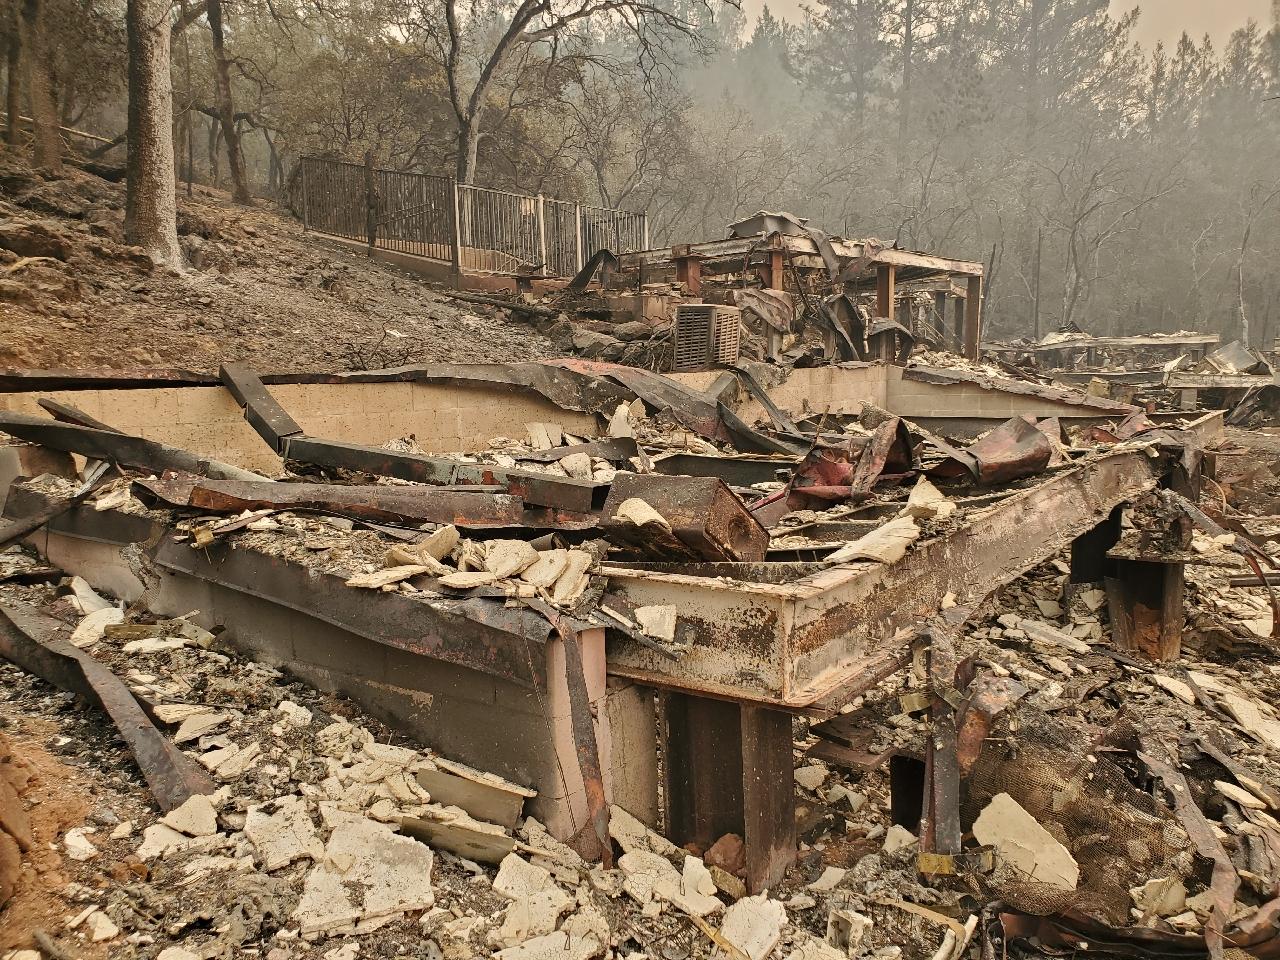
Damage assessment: destroyed